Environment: real
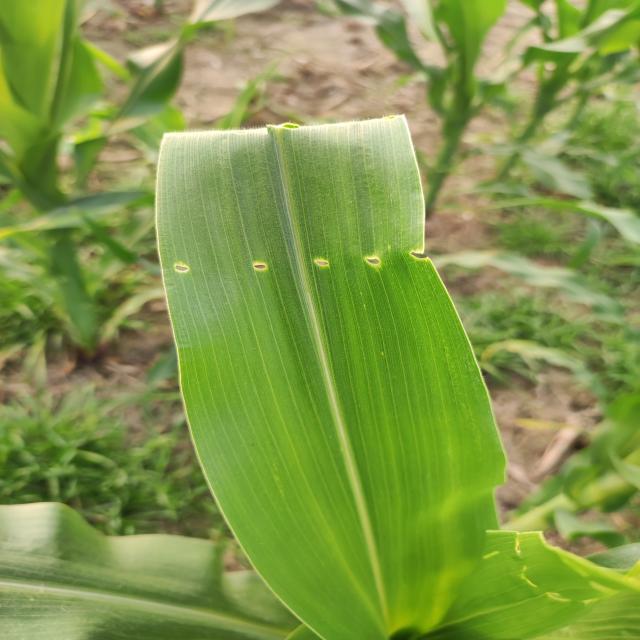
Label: fall_armyworm